Joel Berry II

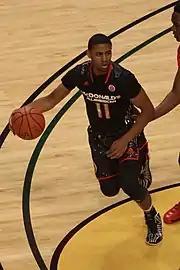
Berry during the 2014 McDonald's All-American Game

Berry, a 6'0" point guard, played high school basketball at Lake Highland Preparatory School in Orlando, Florida. He led his team to two state titles and was the first player named Florida Mr. Basketball three times. He was named a Parade All-American and McDonald's All-American as a senior in 2014.